United States at the Summer Olympics

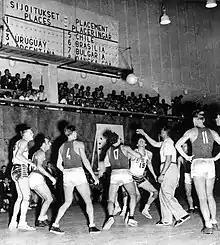
Gold medal game in basketball at the 1952 Olympics between the US and the USSR. The Americans won, 36–25.

The Eastern Bloc dominated the 1976 Montreal Olympics, with seven countries placing in the top ten of the medal table. The United States team was relegated to a third place in the medal standings for the first time in its history. This was an Olympics of contrasts: the U.S. men's swimming team, despite the generally dismal showing of the overall delegation, swept 12 gold and 27 total medals in the 13 events that were on the program and broke 11 world records in the process, while the US women's swimming team, on the other hand, fell victim to what was later shown to be a pervasive East German doping program. They still managed to win one gold medal, in an upset of the East Germans in the 4x100 freestyle relay. The event was held on the last day of the swimming program, and the American women were risking being deprived of gold for the first time in U.S. Olympic history. The victory was somewhat overlooked at the time, but since the early 1990s, when public revelation of the doping program began, the American gold medal is considered to be one of the sport's most improbable upsets. In track and field, both the U.S. men's and women's teams were overwhelmed by East Germans who secured a bulk of medals in the signature sports of the U.S., resulting in the USSR topping the medal table. The U.S. boxing team surprised everyone, advancing to six gold medal bouts and winning five of them, drawing parallels to a stellar 1952 team that also took five golds. The achievement was even more notable due to the fact that the American boxers were significantly younger and less experienced than their Cuban and Soviet counterparts. In other sports, U.S. divers won five medals, including two golds; the U.S. equestrian team took home four medals; American shooters won three medals, including a historic silver by a woman in the mixed 50 meters rifle three positions; U.S. freestyle wrestlers advanced to four gold medal bouts, yet won only one of them, concluding the meet with six medals overall. The U.S. men's basketball team reclaimed the gold medal, while the women's team won a surprising silver, being ranked no higher than sixth prior to the start of the tournament. The Soviets and East Germans were unstoppable in canoeing, gymnastics, rowing, weightlifting and wrestling, going 1–2 in the overall medal standings (49 gold and 125 total medals for the Soviets, and 40 gold and 90 total medals for East Germans). The U.S. won medals in 14 sports, finishing third with 34 gold and 94 total medals. The most successful day for the Americans was July 31 when they won 8 gold and 18 total medals.